España Boulevard

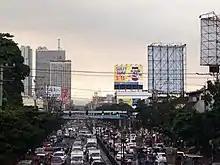
The boulevard with heavy afternoon rush hour traffic

At the eastern terminus is the Welcome Rotonda, also called the Mabuhay Rotonda, which connects España Boulevard with Quezon Avenue, Eulogio Rodriguez, Sr. Avenue, and Mayon. Quezon Avenue leads to EDSA and ultimately to the Quezon Memorial Circle. E. Rodriguez, Sr. Avenue leads to the Cubao district of Quezon City, a popular shopping place. Mayon leads to A. Bonifacio Avenue and ultimately to the North Luzon Expressway.